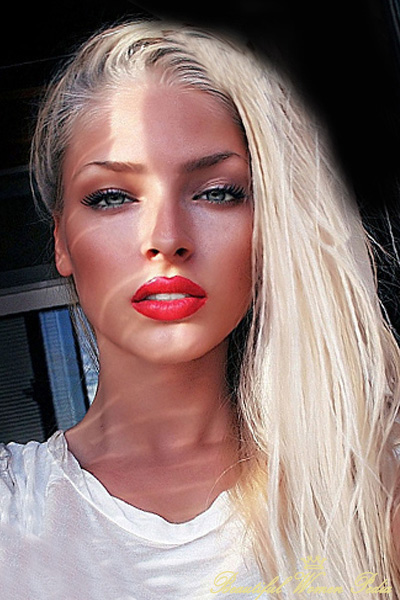
Label: Colored